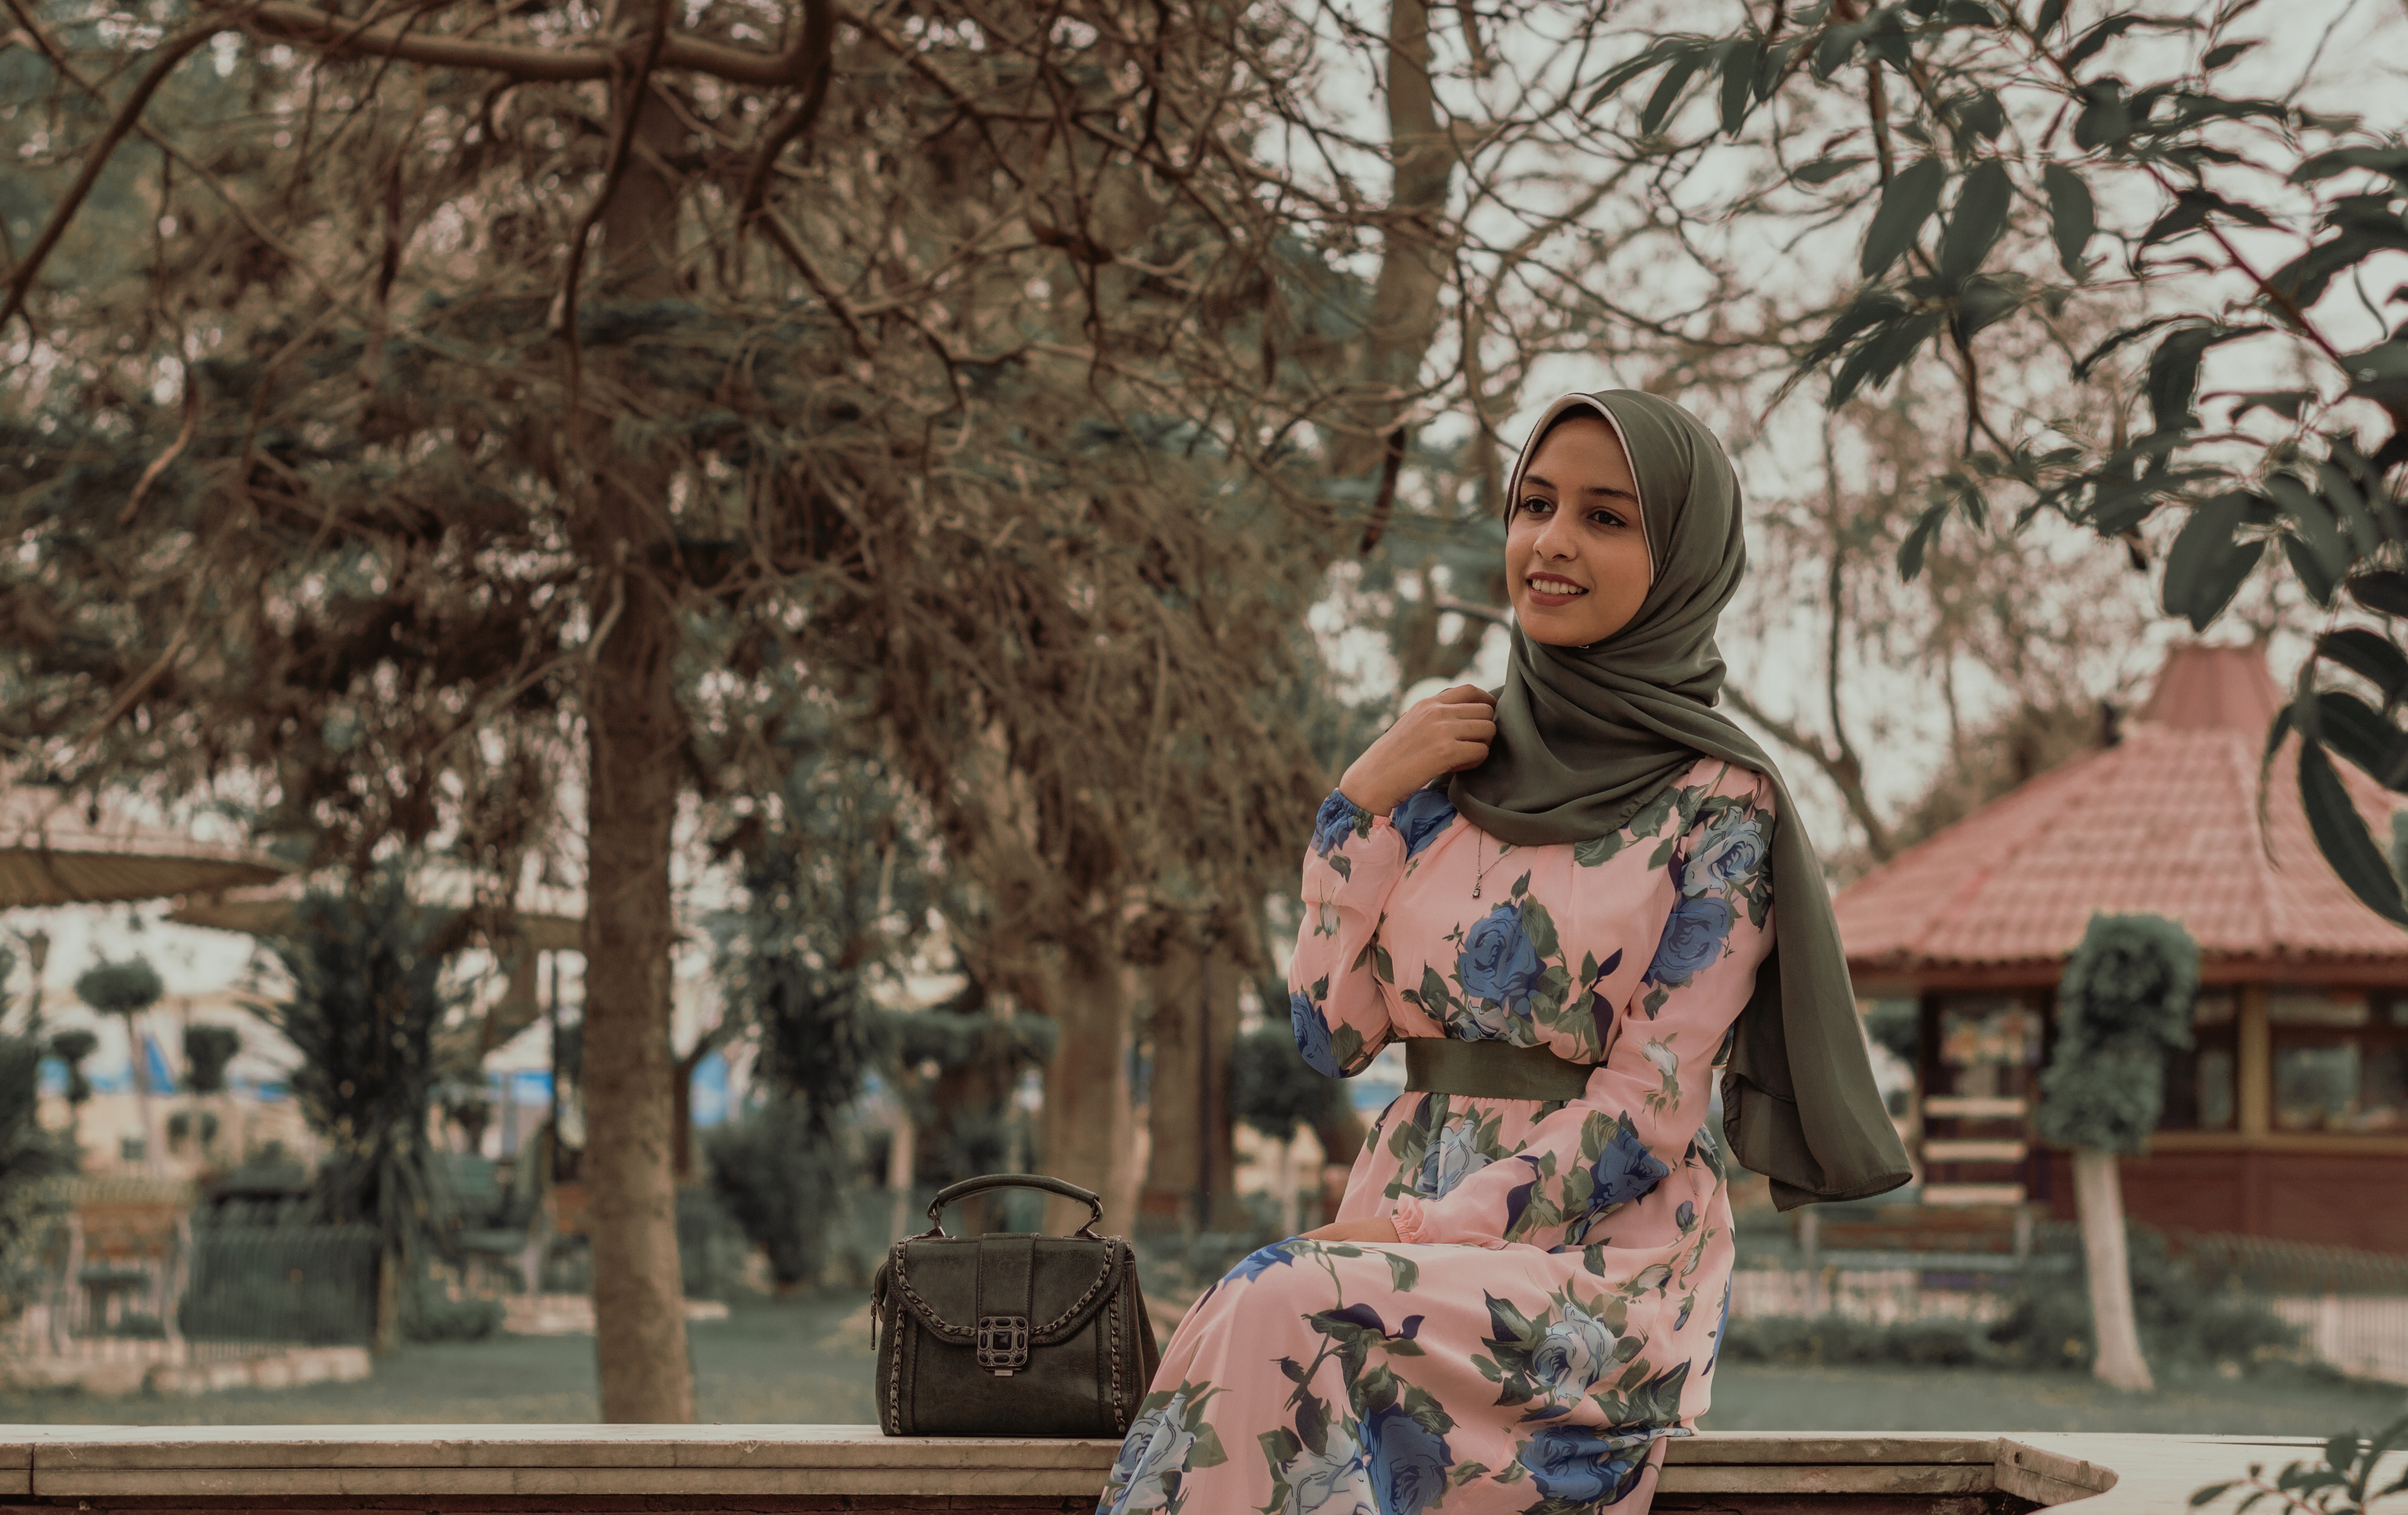
sitting, beauty, pink, tree, fashion, spring, dress, photography, temple, branch, plant, leisure, costume, fawn, photo shoot, winter, city, blossom